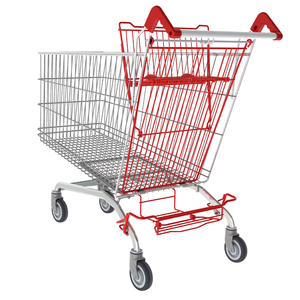
Chariot de libre service ERGODRIVE